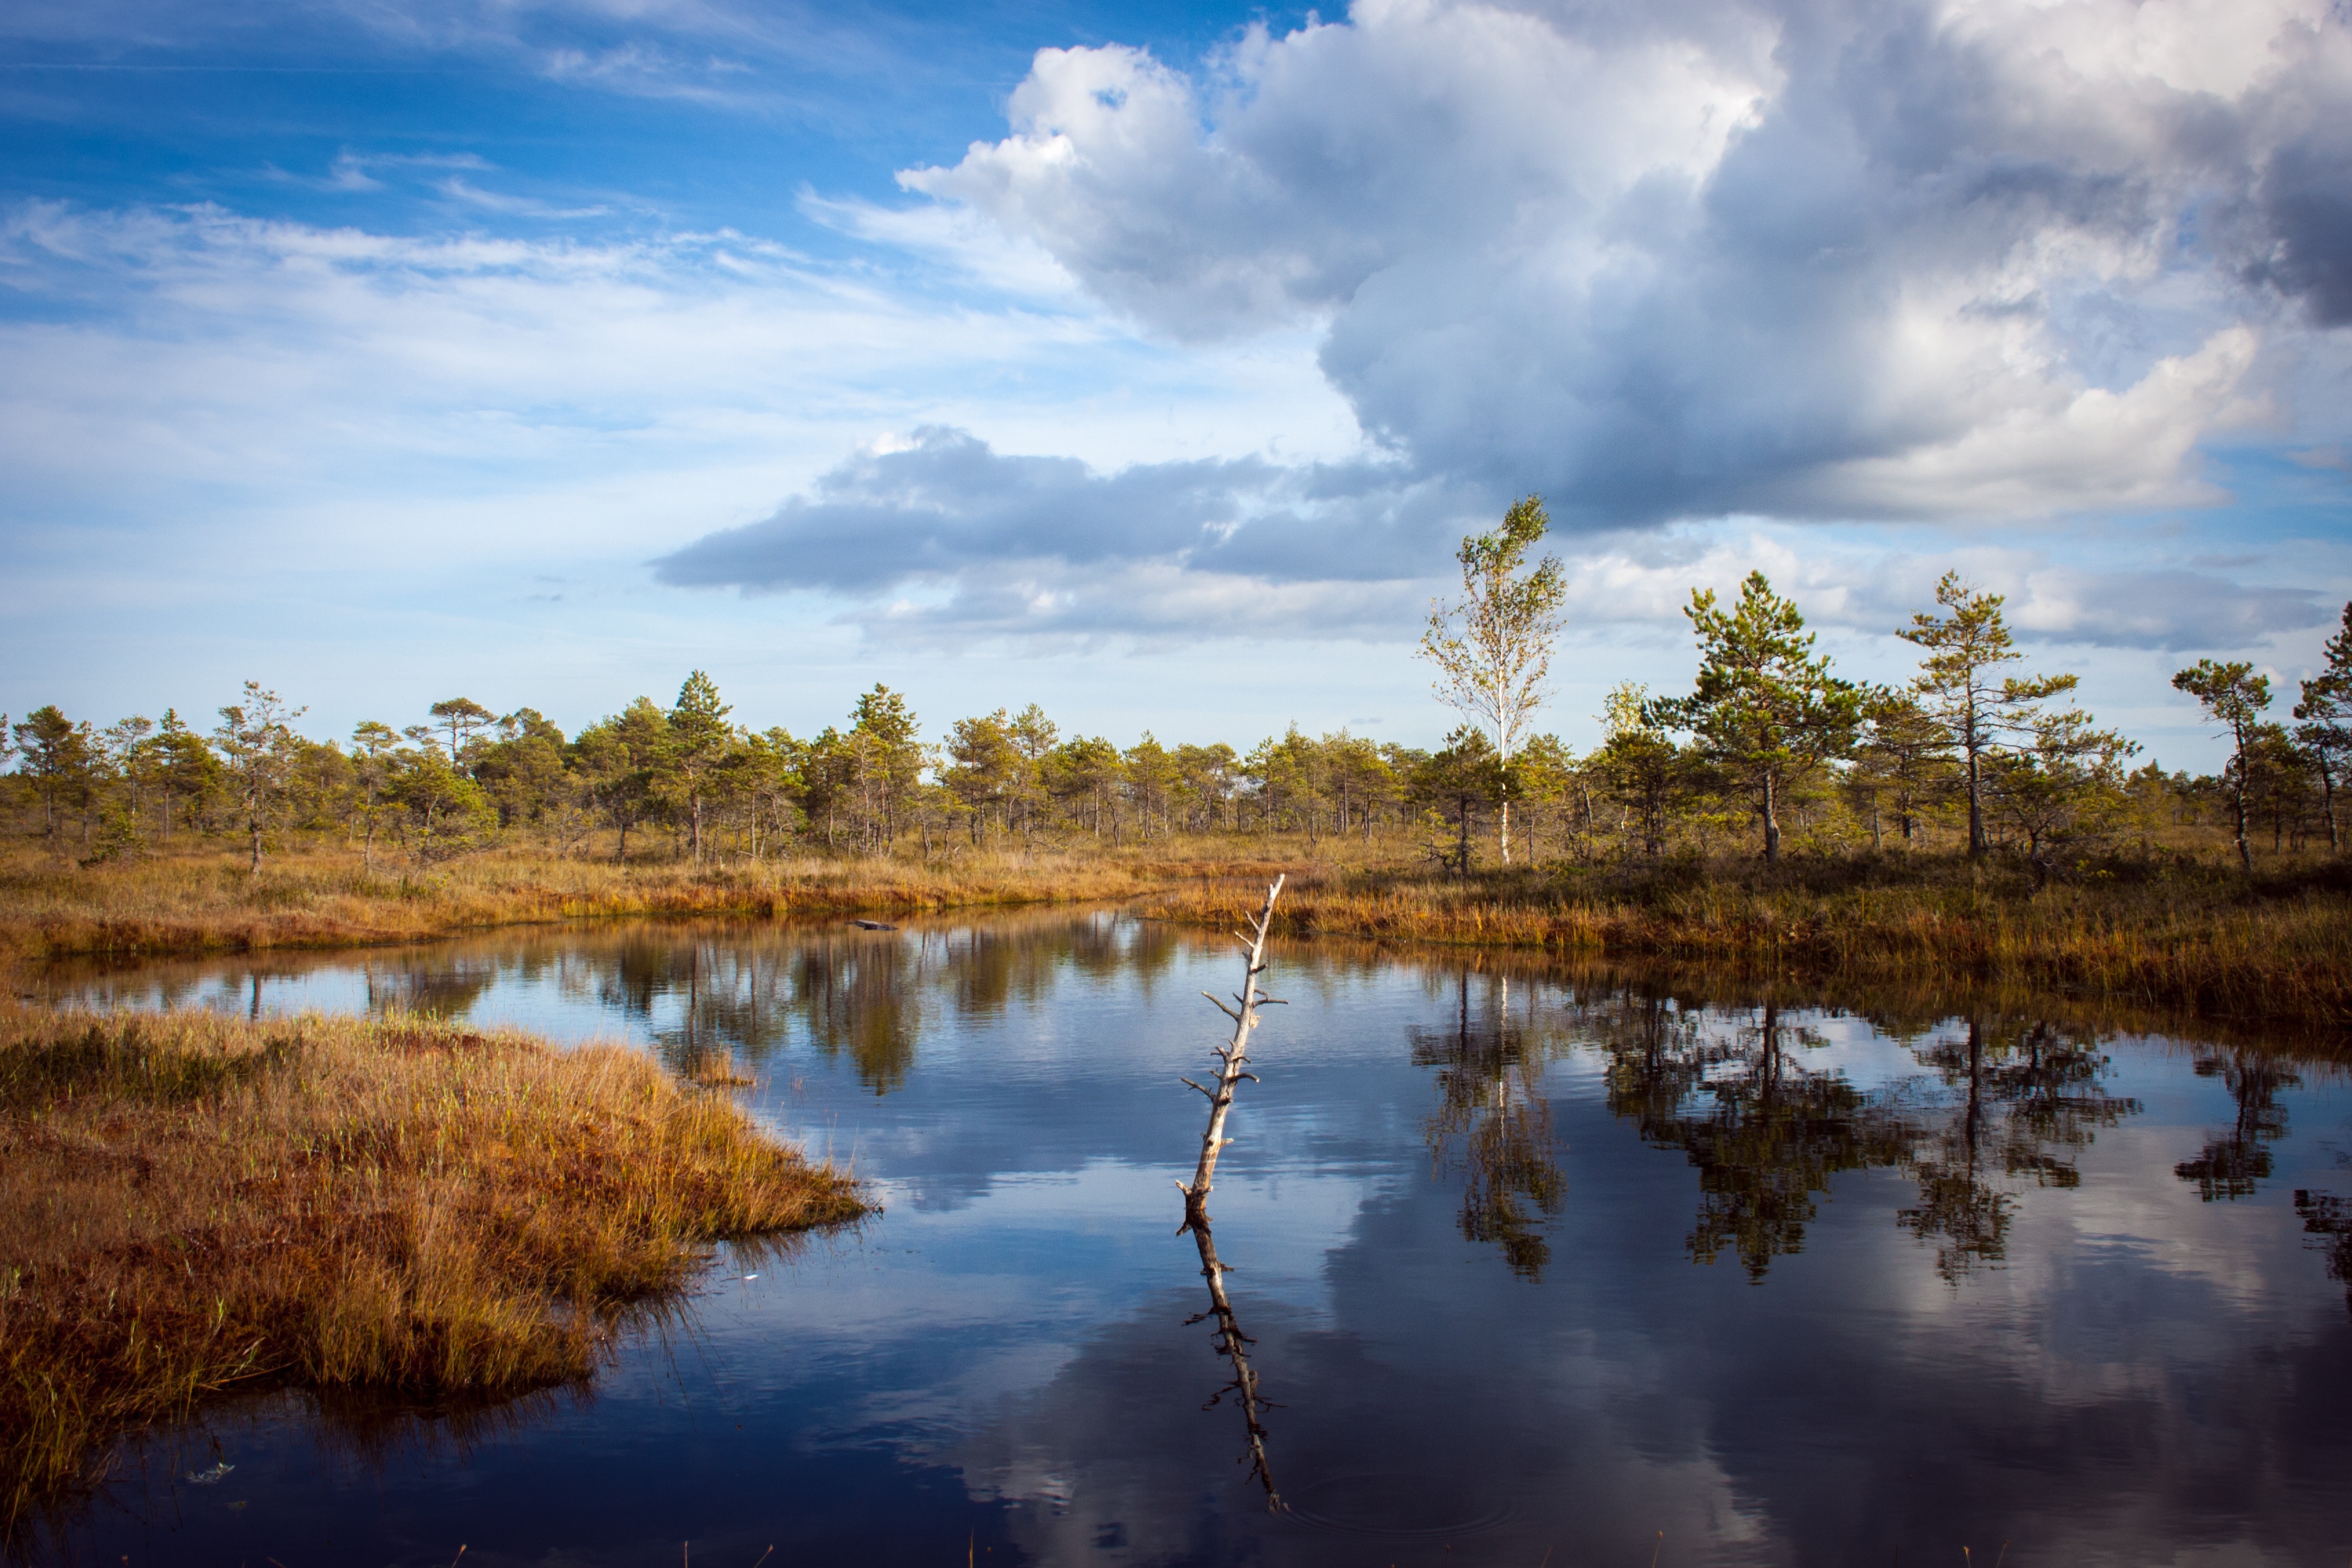
landscape, tree, water, nature, forest, marsh, swamp, wilderness, cloud, sky, morning, lake, dawn, river, dusk, pond, evening, reflection, autumn, reservoir, body of water, wetland, bog, habitat, loch, rural area, natural environment, atmospheric phenomenon, woody plant